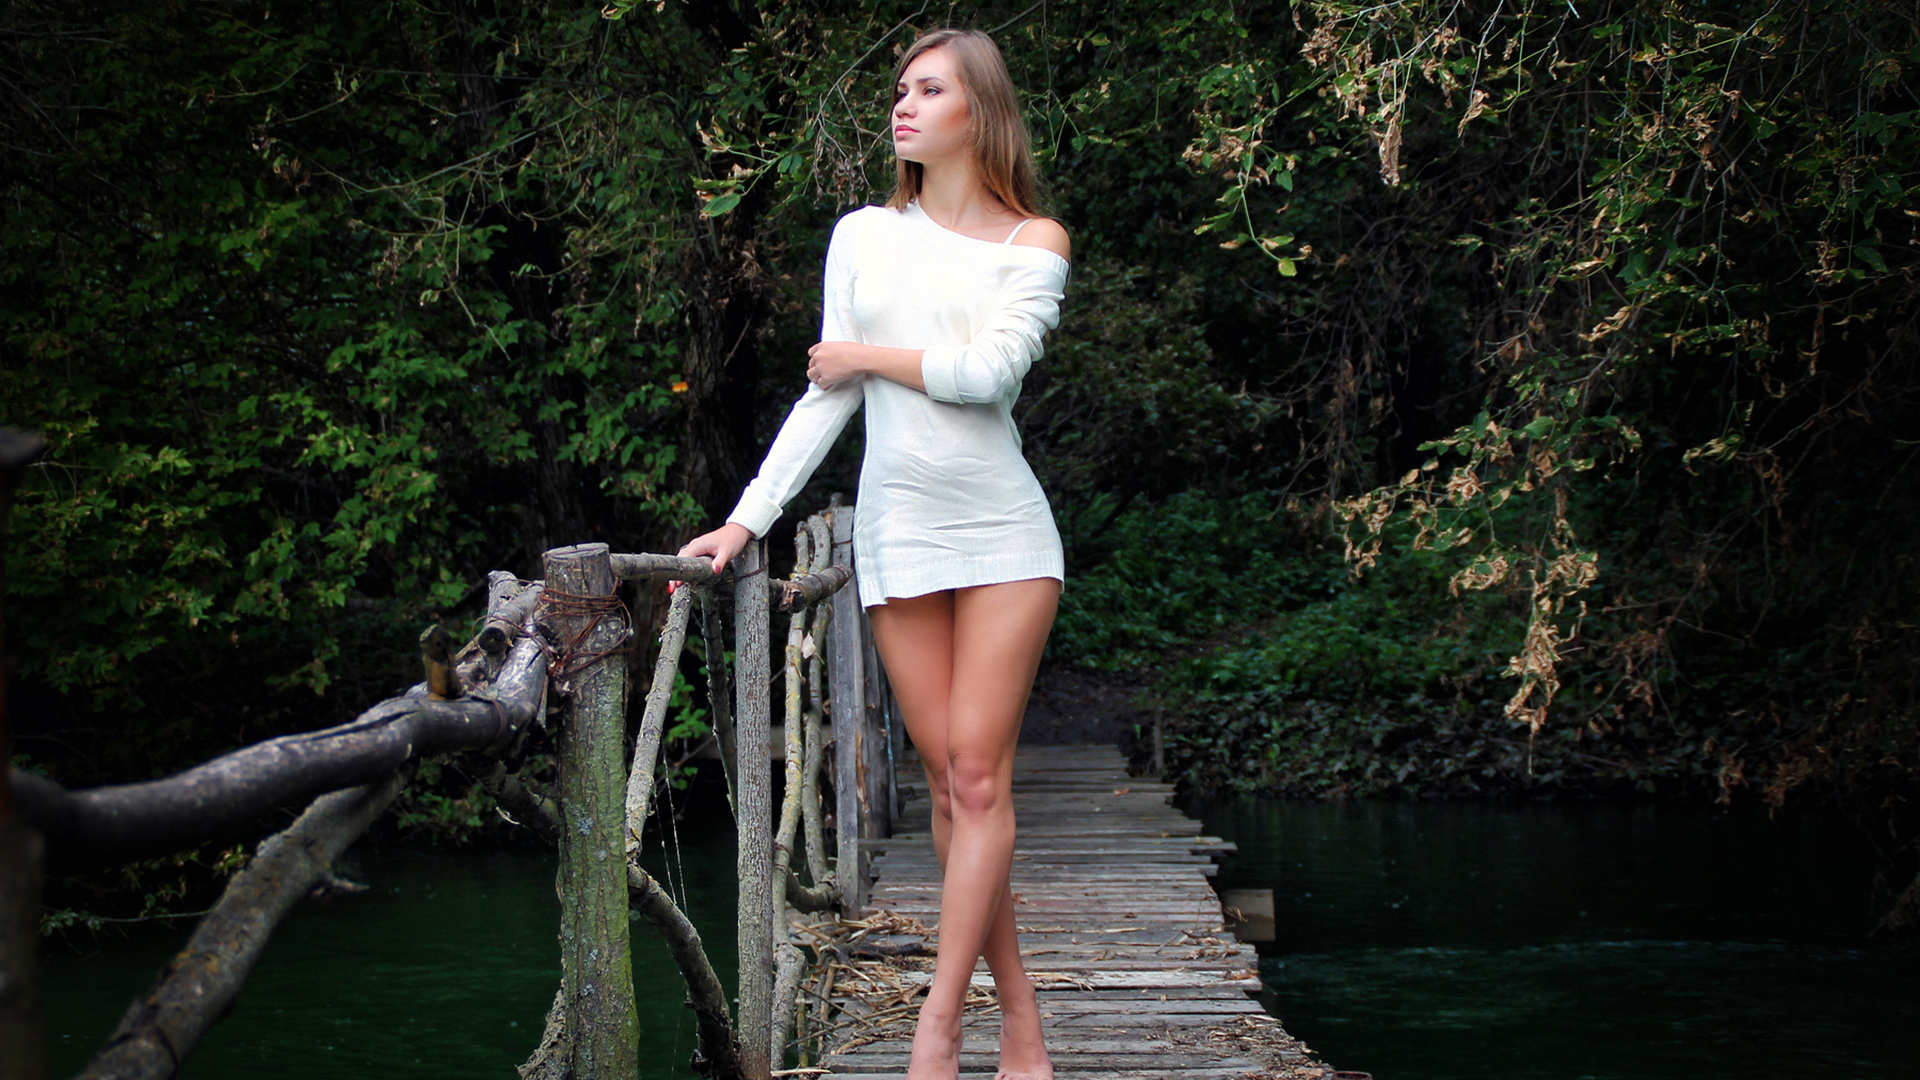
woman, People in nature, white, photograph, clothing, lady, dress, beauty, shoulder, fashion model, fashion, photo shoot, long hair, tree, model, leg, photography, footwear, blond, joint, cocktail dress, forest, shoe, brown hair, flash photography, waist